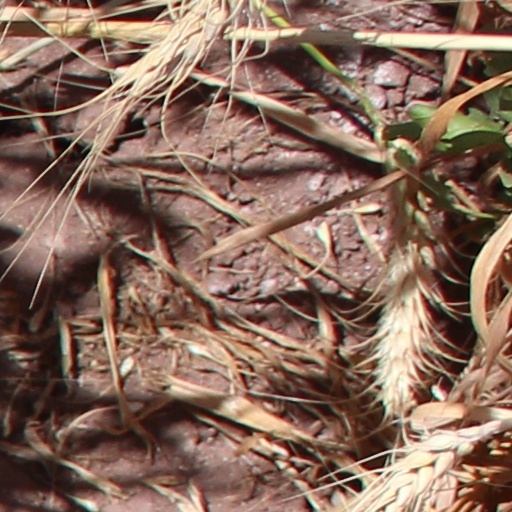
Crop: wheat